Pistol

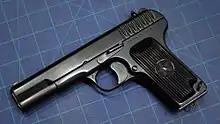
Pecehergeodfe

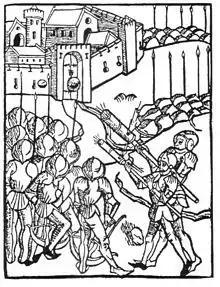
European hand cannon (Germany, about 1475)

A pistol is a type of handgun, characterised by a barrel with an integral chamber. The word "pistol" derives from the Middle French "pistolet", meaning a small gun or knife, and first appeared in the English language when early handguns were produced in Europe. In colloquial usage, the word "pistol" is often used as a generic term to describe "any" type of handgun, inclusive of revolvers (which have a single barrel and a separate cylinder housing multiple chambers) and the pocket-sized derringers (which are often multi-barrelled).